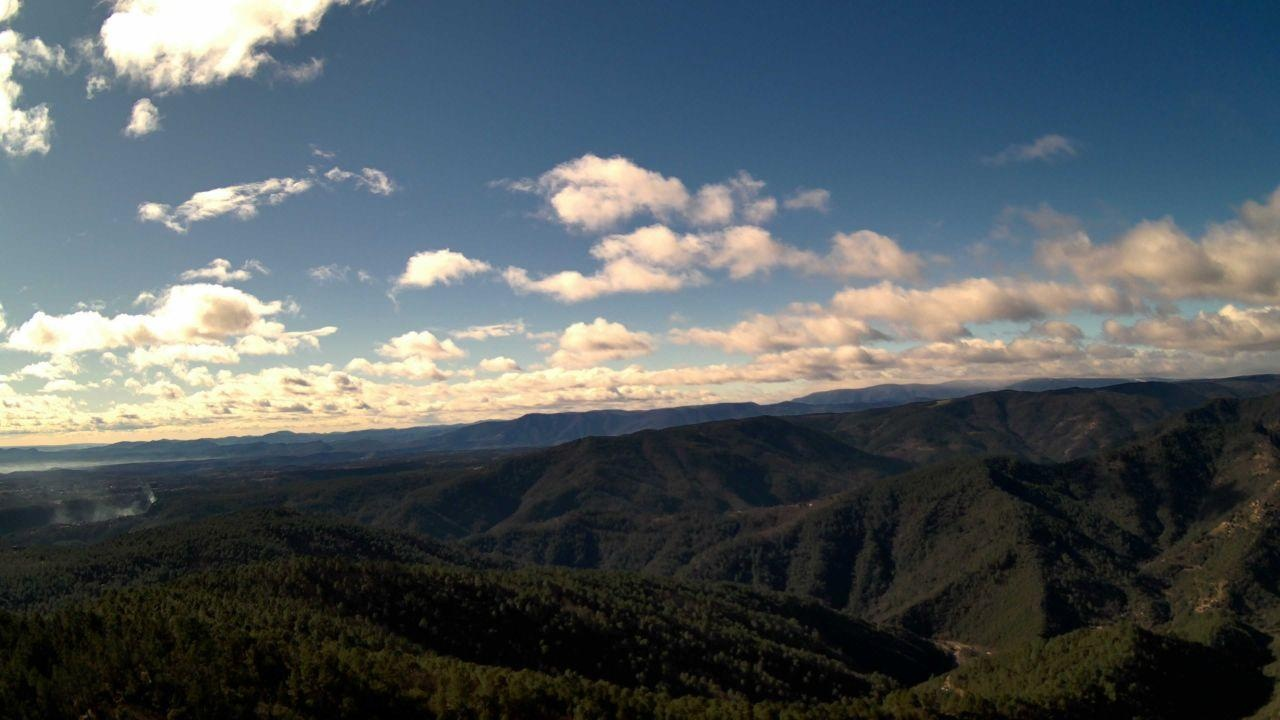
Fire: no
Smoke: yes